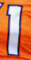
Number: 1